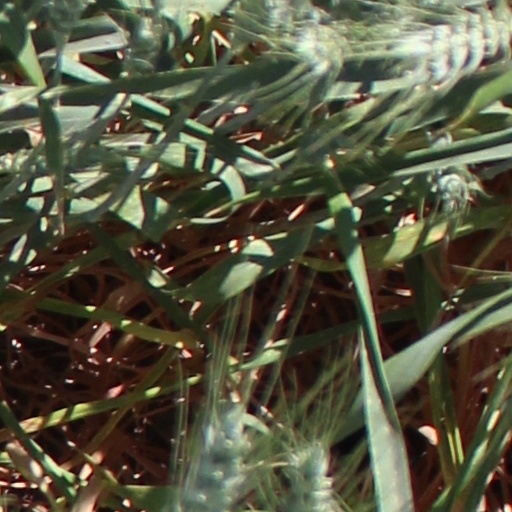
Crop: wheat